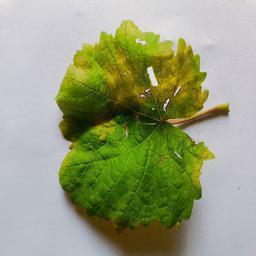
Label: Downy Mildew